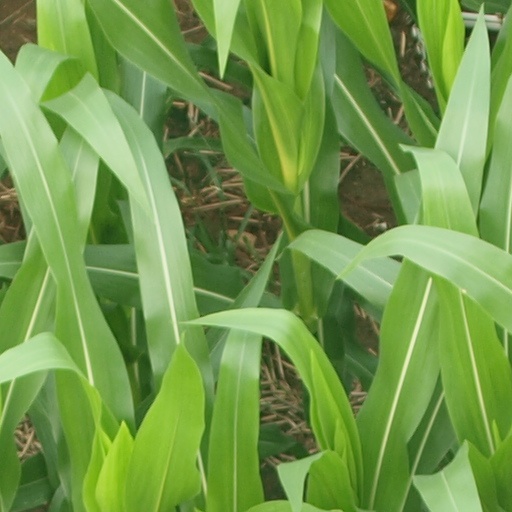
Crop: maize; corn